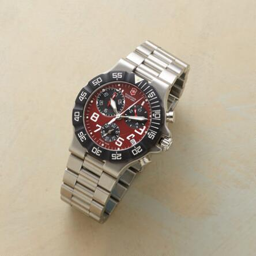
this men 's stainless steel watch catches the eye with its crisp design .